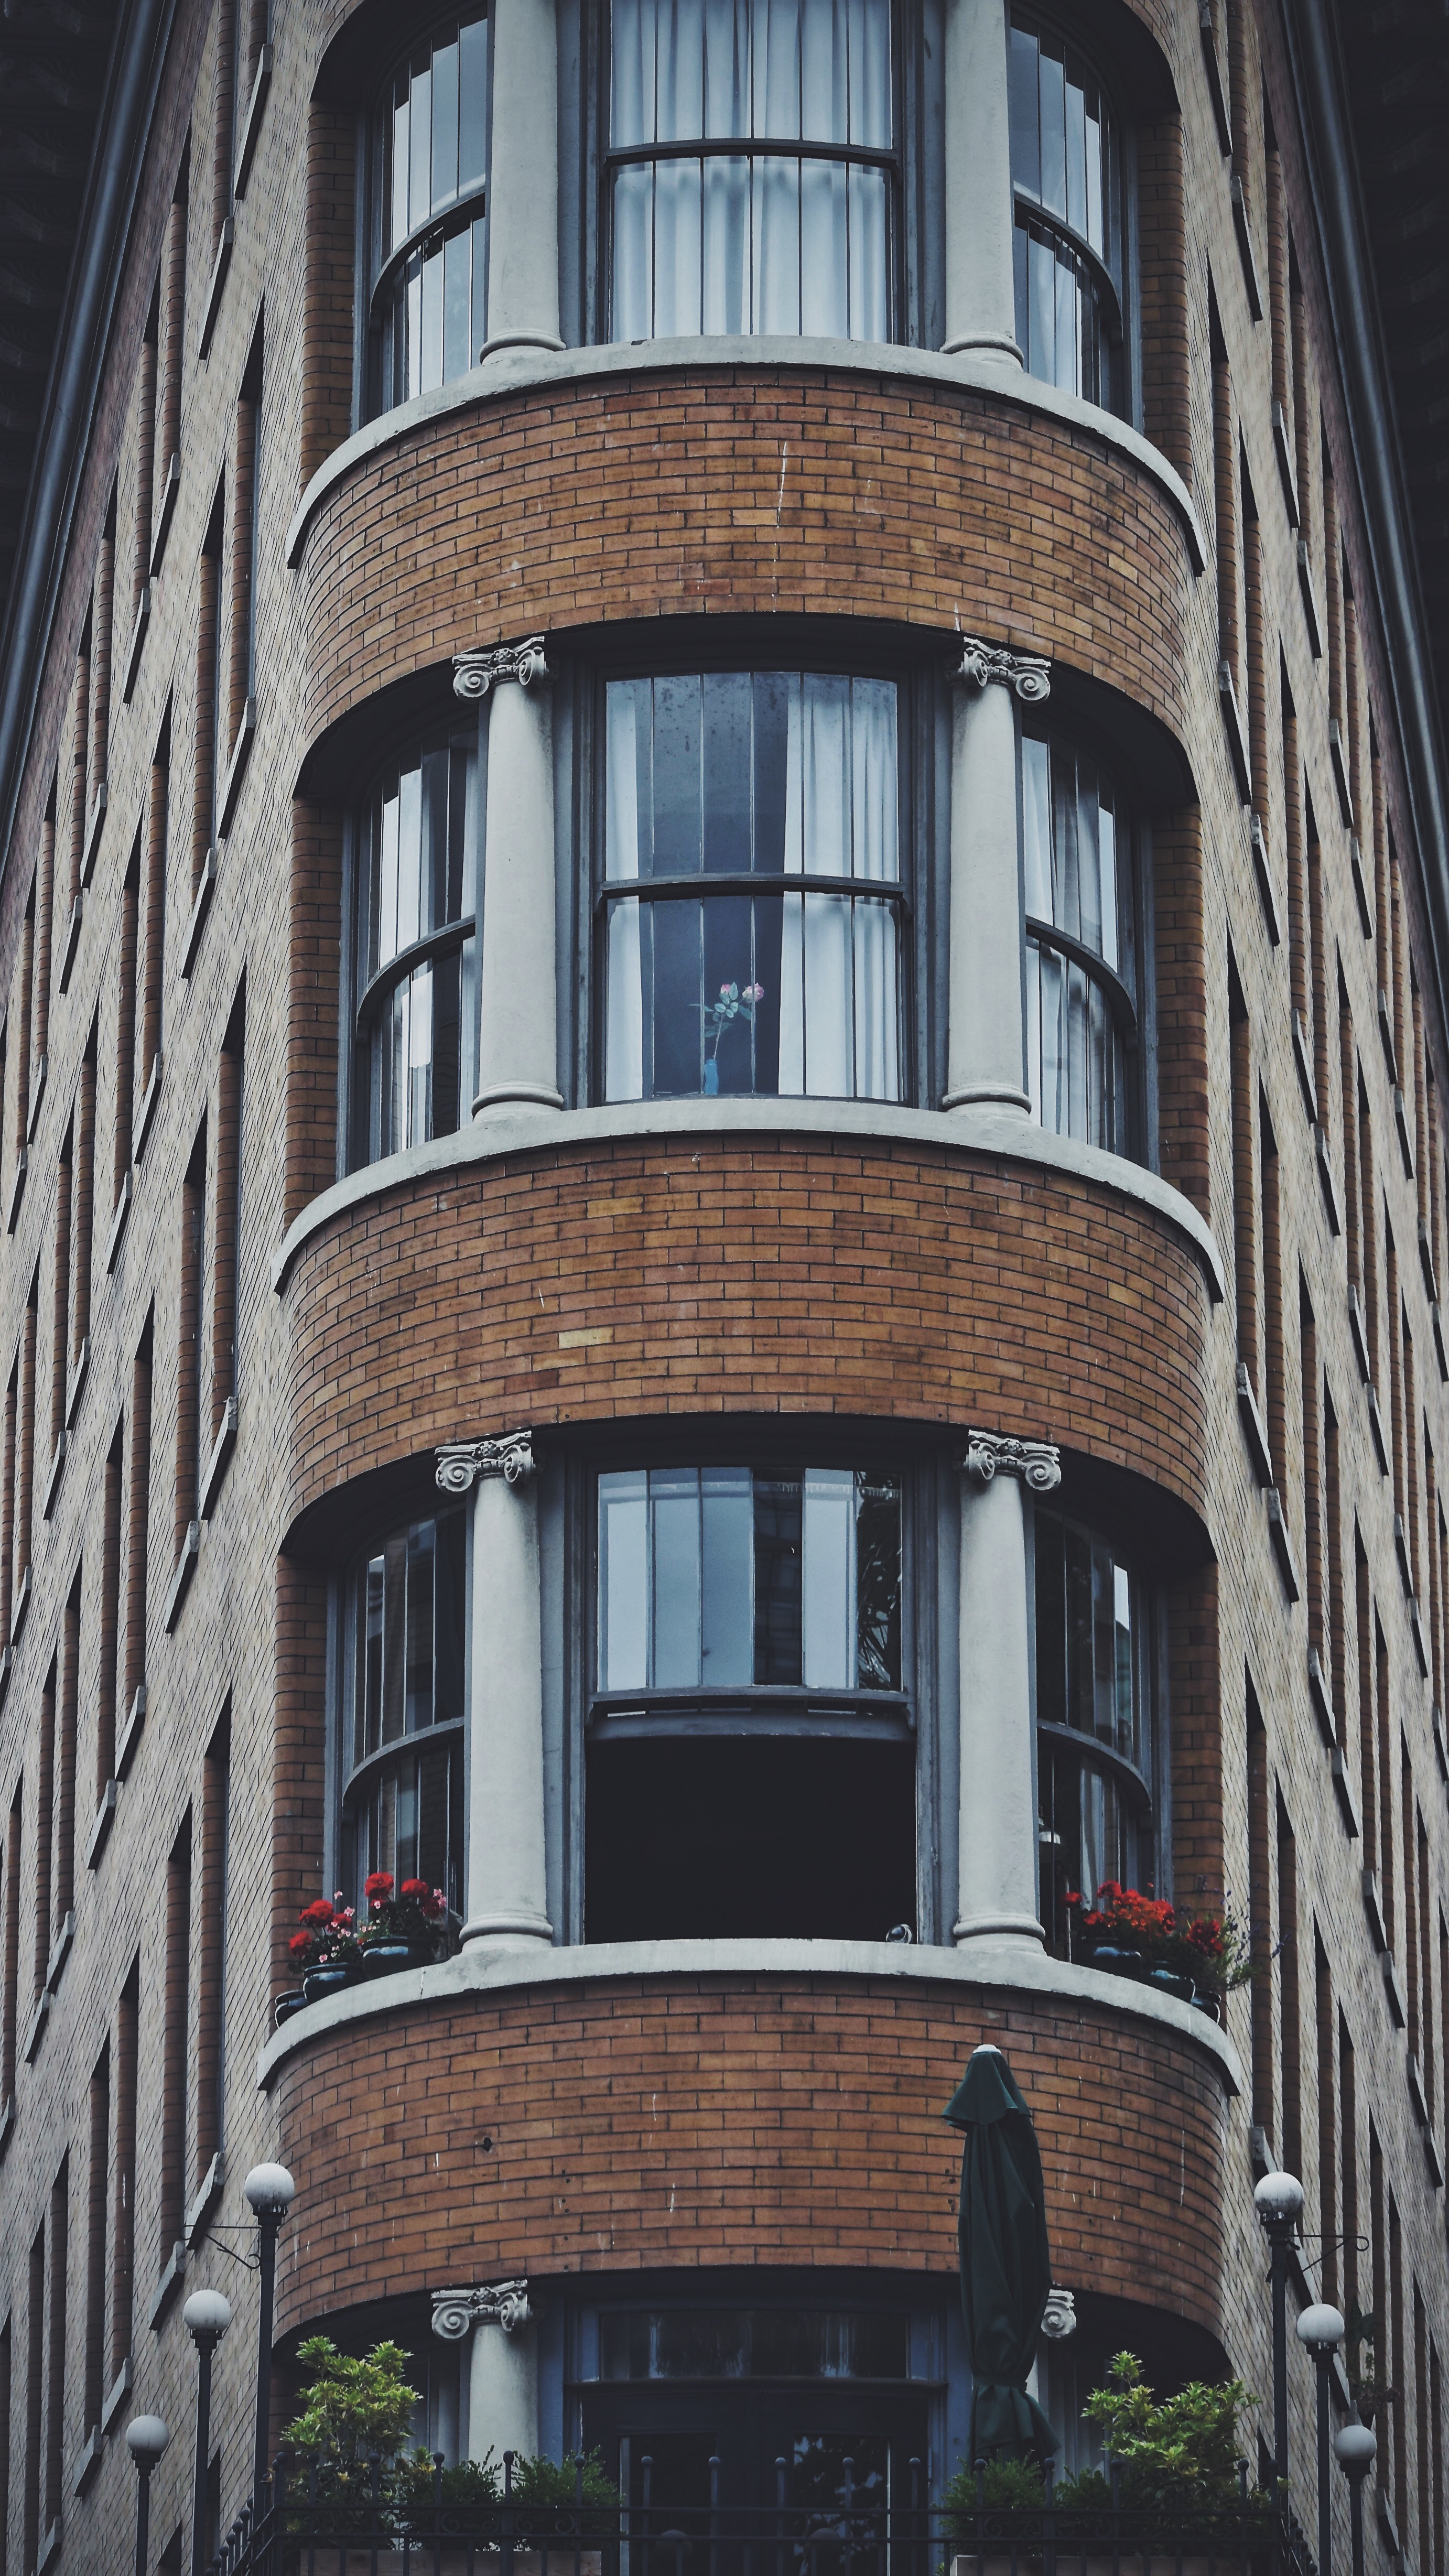
architecture, road, street, house, window, building, wall, downtown, balcony, facade, brick, apartment, tower block, neighbourhood, urban area, residential area